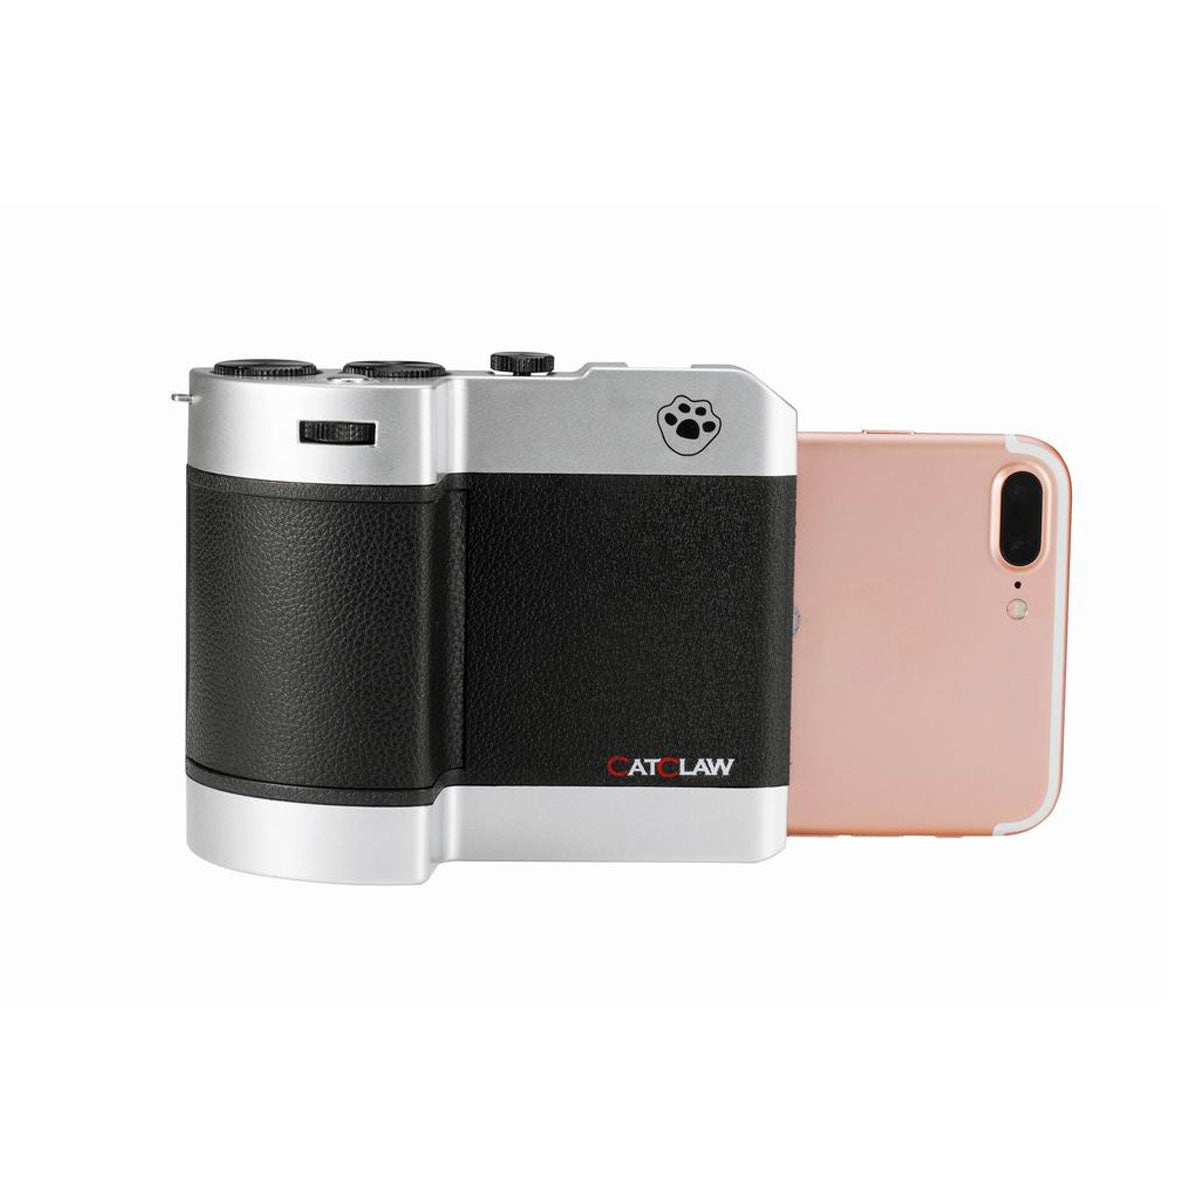
catclaw mobiele transformatie controller smartphone zelfontspanner zelf handvat voor iphone 8 7 6 plus 6p 7p 8p 5.5 inch
Geschikt voor: Geschikt voor IPHONE 5.5 inch voor Iphone 6 / 6S / 7/8 plus Instelling Menufunctie: De resolutie, die automatisch gebaseerd is op de hoogste resolutie van het apparaat om terug te keren naar verschillende niveaus; Stel de opnamesnelheid in voor video-opnames, die kan worden ingesteld als: 24,25,30,60; Stel de richting van het handwiel in om aan persoonlijke gewoonten aan te passen; Stel de codeerkwaliteit in, kies een andere coderingskwaliteit op basis van de vraag en de machinecapaciteit; Stel anti-shake-functie in (hiervoor is ondersteuning van de machine nodig); Stel flitslicht in, dat kan worden ingesteld als automatisch, gedwongen om te worden geopend en gesloten; Stel de opnamevertragingstijd van elk opname-interval in: 2s, 5s, 10s, 15s, 20s, 25s, 30s; Stel de taal in: Chinees, Engels; Stel het batterijtype in: het apparaat wordt gebruikt met 7 (AAA) batterijen, als gewone alkalinebatterijen worden gebruikt, kies dan 1.5V, als u oplaadbare 7 batterijen gebruikt, kies dan 1.2V Stel het For FOCUS-bereik in, de standaardinstelling is het volledige bereik van For FOCUS; Stel het zoombereik in, de standaardinstelling is 0-10, oftewel 10 keer de digitale zoomlens. instructies: Bij het eerste gebruik downloadt en installeert u de Cat Claw For-app eerst in de For-app-store in de mobiele telefoon door in de winkel op "Cat Claw Shooting" te zoeken of tweedimensionale code op de doos te scannen Open het batterijklepje van de controller; installeer de 7 AAA-batterij met aandacht voor de polariteit van de batterij en bedek vervolgens het batterijklepje; houd de ontspanknop van de controller 3 seconden lang ingedrukt, dan is de controller aan, het blauwe lampje knippert De telefoon openen Wijs bij de toepassingssoftware de instelling aan, zoek Bluetooth op in de eerste kolom, wijs deze aan Als de controller is ingeschakeld, wordt de naam van de Bluetooth-controller weergegeven, met aan het begin "CAT" gevolgd door vijf cijfers Als er maar één kat-klauwcontroller is ingeschakeld, wordt er één apparaat weergegeven; Als er meer dan een katklauwcontroller in de opstart status en niet verbonden door andere mobiele telefoon, zal het meer dan één apparaat weergeven, en de controller wordt gekozen door de gebruikers Het blauwe lampje in de controller zal altijd helder zijn als het met succes is aangesloten en knipperen als er geen verbinding is. De controller heeft drie knoppen en een ontspanknop, die in de opnamestand is als de camera wordt ingedrukt, in de video-status als de pers in de video staat, in de stop-modus als opnieuw wordt ingedrukt, begint met fotograferen als opnieuw wordt ingedrukt in de opnamevertragingsstatus en stopt met fotograferen met een andere druk op de knop; In de mobiele handleiding Voor de FOCUS-modus kan de functie Auto-For FOCUS worden bereikt door de ontspanknop half in te drukken gedurende 0,5 seconde; Van de drie knoppen in de controller is de voorkant een om de zoom te regelen en voor FOCUS kan een cyclus van schakelen tussen zoom en Voor FOCUS worden gemaakt met één druk op de knop, en de zoom en voor FOCUS-besturing kan worden bereikt door aan de knop te draaien; Links van de knop bevinden zich een sluiter en een IOS-aanpassingsknop, druk op de knop om de sluiter- en IOS-functie te schakelen en draai aan de knop om deze twee functionele parameters in te stellen; De linkerknop is om de witbalans en de EV-waarde aan te passen, druk op de knop om te schakelen en draai aan de knop om de parameter van de witbalans en EV aan te passen Rood indicatielampje begint te knipperen als de batterij minder wordt, vervang de batterij dan zo snel mogelijk Wanneer het rode indicatielampje brandt, moet u de batterij onmiddellijk vervangen om de controller niet automatisch uit te schakelen De controller wordt automatisch uitgeschakeld als er gedurende 15 minuten geen actie wordt ondernomen, noch in de video- of opnamevertragingsstatus Verwijder, zonder langdurig gebruik van de controller, de batterij om schade aan de machine als gevolg van lekkage te voorkomen Pakket inbegrepen: 1 x mobiele telefooncontroller 1 x hand touw 1 x Handleiding 1 x draagtas
Brand: 123Materialen.com
Category: Cameras & Optics > Camera & Optic Accessories > Camera Parts & Accessories > Camera Remote Controls